2014 IIHF Inline Hockey World Championship Division I

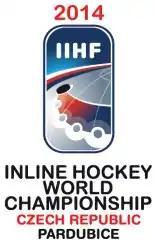

The 2014 IIHF Inline Hockey World Championship Division I was an international inline hockey tournament run by the International Ice Hockey Federation. The Division I tournament ran alongside the 2014 IIHF Inline Hockey World Championship and took place between 1 and 7 June 2014 in Pardubice, Germany. The tournament was won by Slovenia who upon winning gained promotion to the 2015 IIHF Inline Hockey World Championship. While Brazil and Japan were relegated after finishing last and second last respectively.